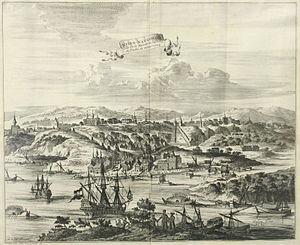
Nijni Novgorod. Ville en Moscovie, la capitale de la principauté du même nom.
Le gouvernement de Nijni Novgorod est une division administrative de l’Empire russe, puis de la R.S.F.S.R., située en Russie centrale avec pour capitale la ville de Nijni Novgorod. Créé en 1714, le gouvernement exista jusqu’en 1929.